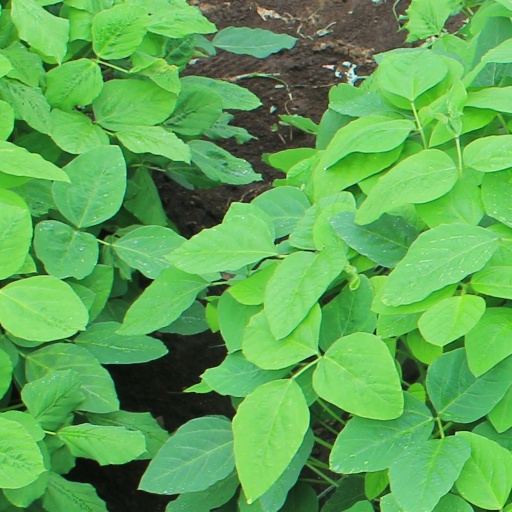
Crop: soybean